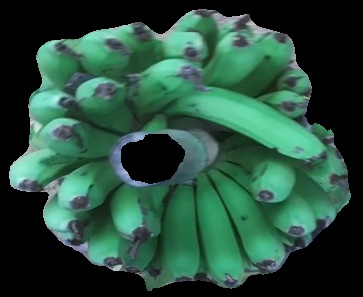
Variety: pachbale
Grade: grade2